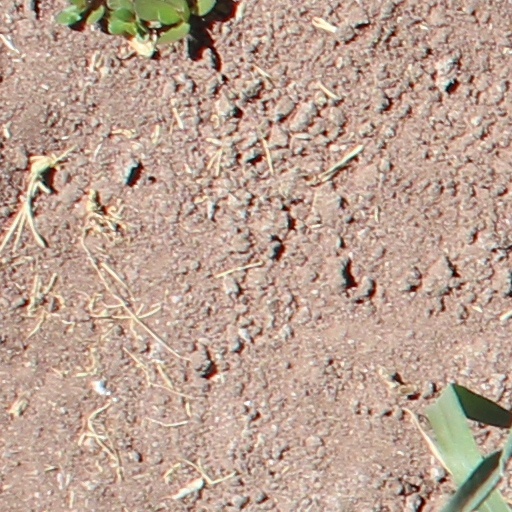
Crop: wheat